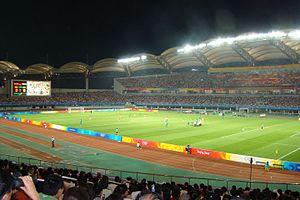
Le tournoi féminin de football aux Jeux olympiques d'été de 2008 est la cinquième édition du tournoi féminin de football des Jeux olympiques et se tient à Pékin et dans quatre autres villes de Chine, du 6 août au 21 août 2008.
Le stade de Qinhuangdao est un stade situé à Qinhuangdao, l'une des plus grandes villes de la province de Hebei, en Chine.